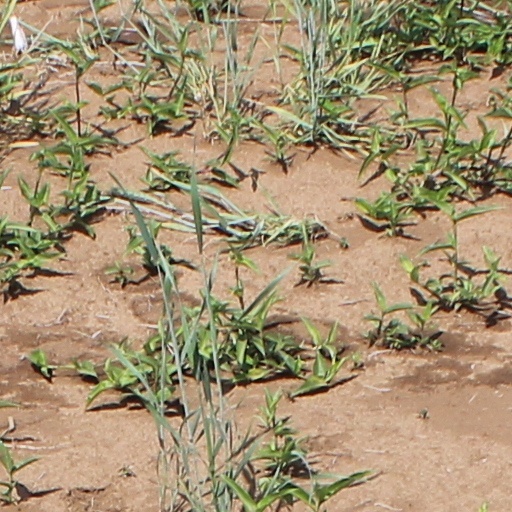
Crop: wheat